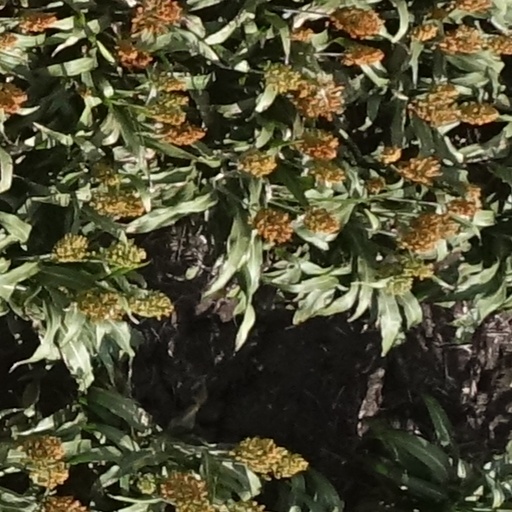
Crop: sorghum